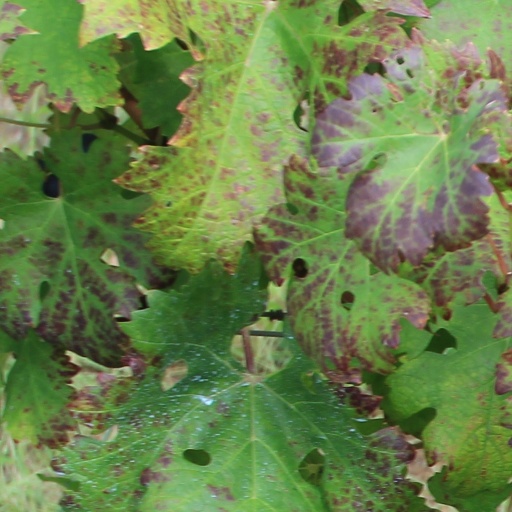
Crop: grape